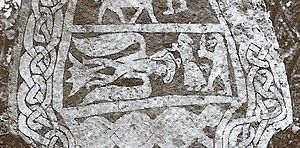
Skjald
Odin forsyner sig af skjaldemjøden.
En skjald var en digter og trubadur i vikingetiden og nordisk middelalder, som regel knyttet til en stormand for at digte om ham og hans bedrifter. Skjaldedigtning er den ene af de to hovedgrupper i norrøn poesi. Den anden er Eddadigtene. Mange islændingesagaer bruger skjaldestrofer som replikker. Blandt andre har Kormáks saga og Gunnlaug Ormstunges saga en skjald som hovedperson.